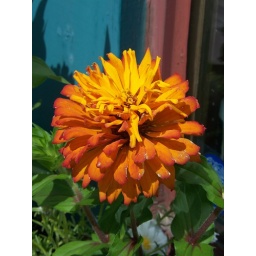
Flowers in the flower box at Adprint Screen printing shop.